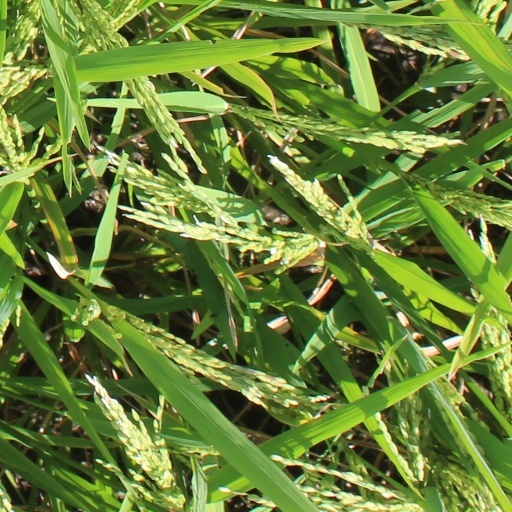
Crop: rice